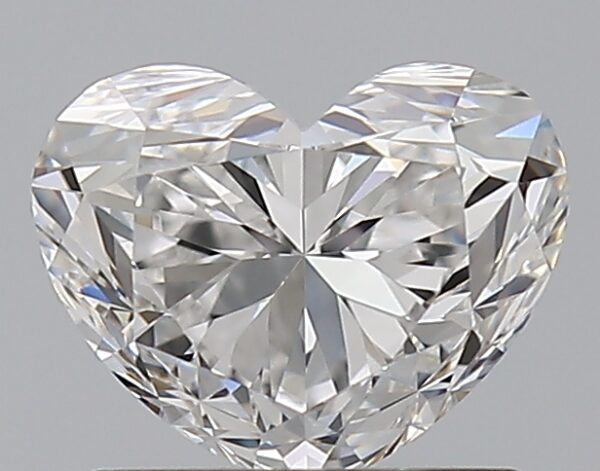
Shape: heart
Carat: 1.01
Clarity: VVS1
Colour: E
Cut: FG
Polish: EX
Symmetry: VG
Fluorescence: N
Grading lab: GIA
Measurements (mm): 5.42 x 6.77 x 4.27